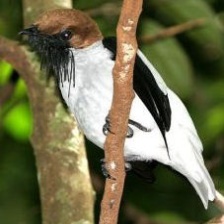
Species: BEARDED BELLBIRD
Scientific name: PROCNIAS AVERANO